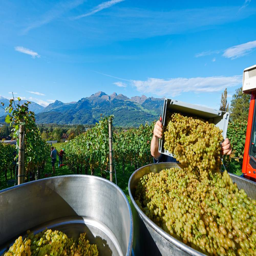
The Prince of Liechtenstein's wine cellars